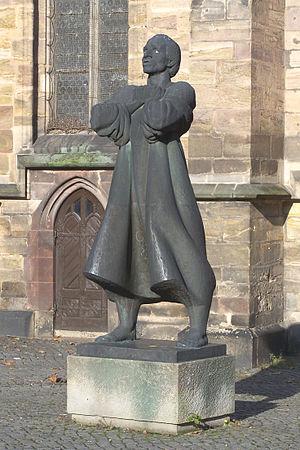
Thomas Müntzer, né en 1489 à Stolberg et mort le 27 mai 1525 à Mühlhausen, est un prédicateur anabaptiste et un des chefs religieux de la guerre des paysans dans le Saint-Empire au XVIᵉ siècle. C’est un dirigeant révolutionnaire et l’un des grands protagonistes de la Réforme, et plus particulièrement de la Réforme radicale.